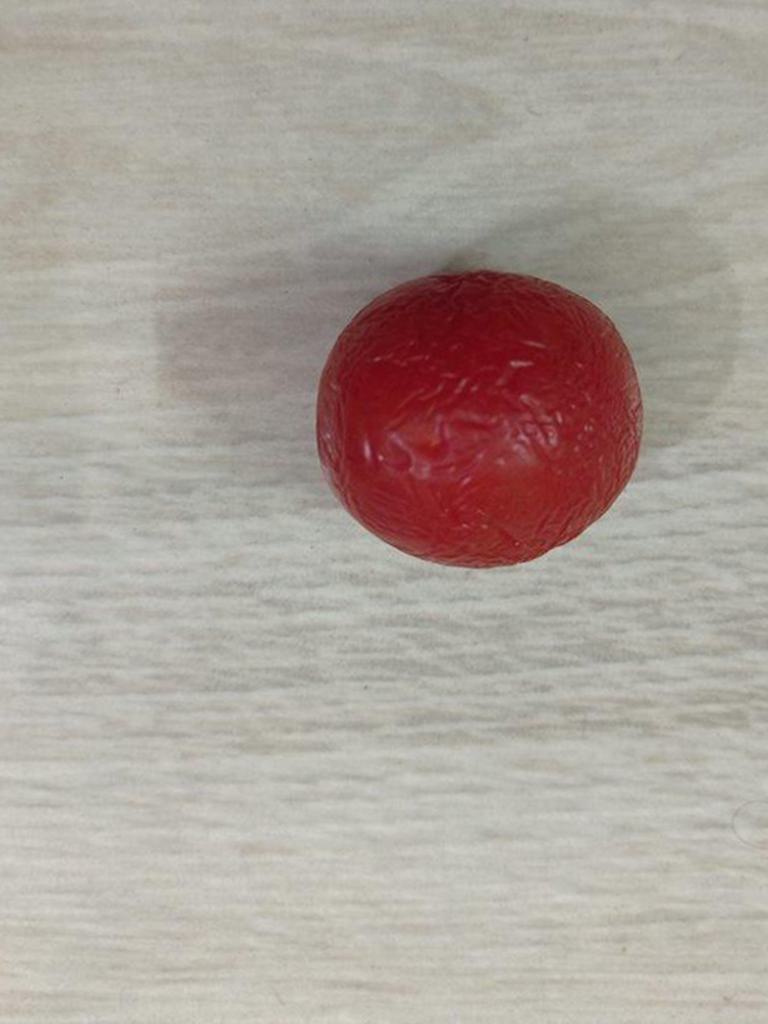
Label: Rotten